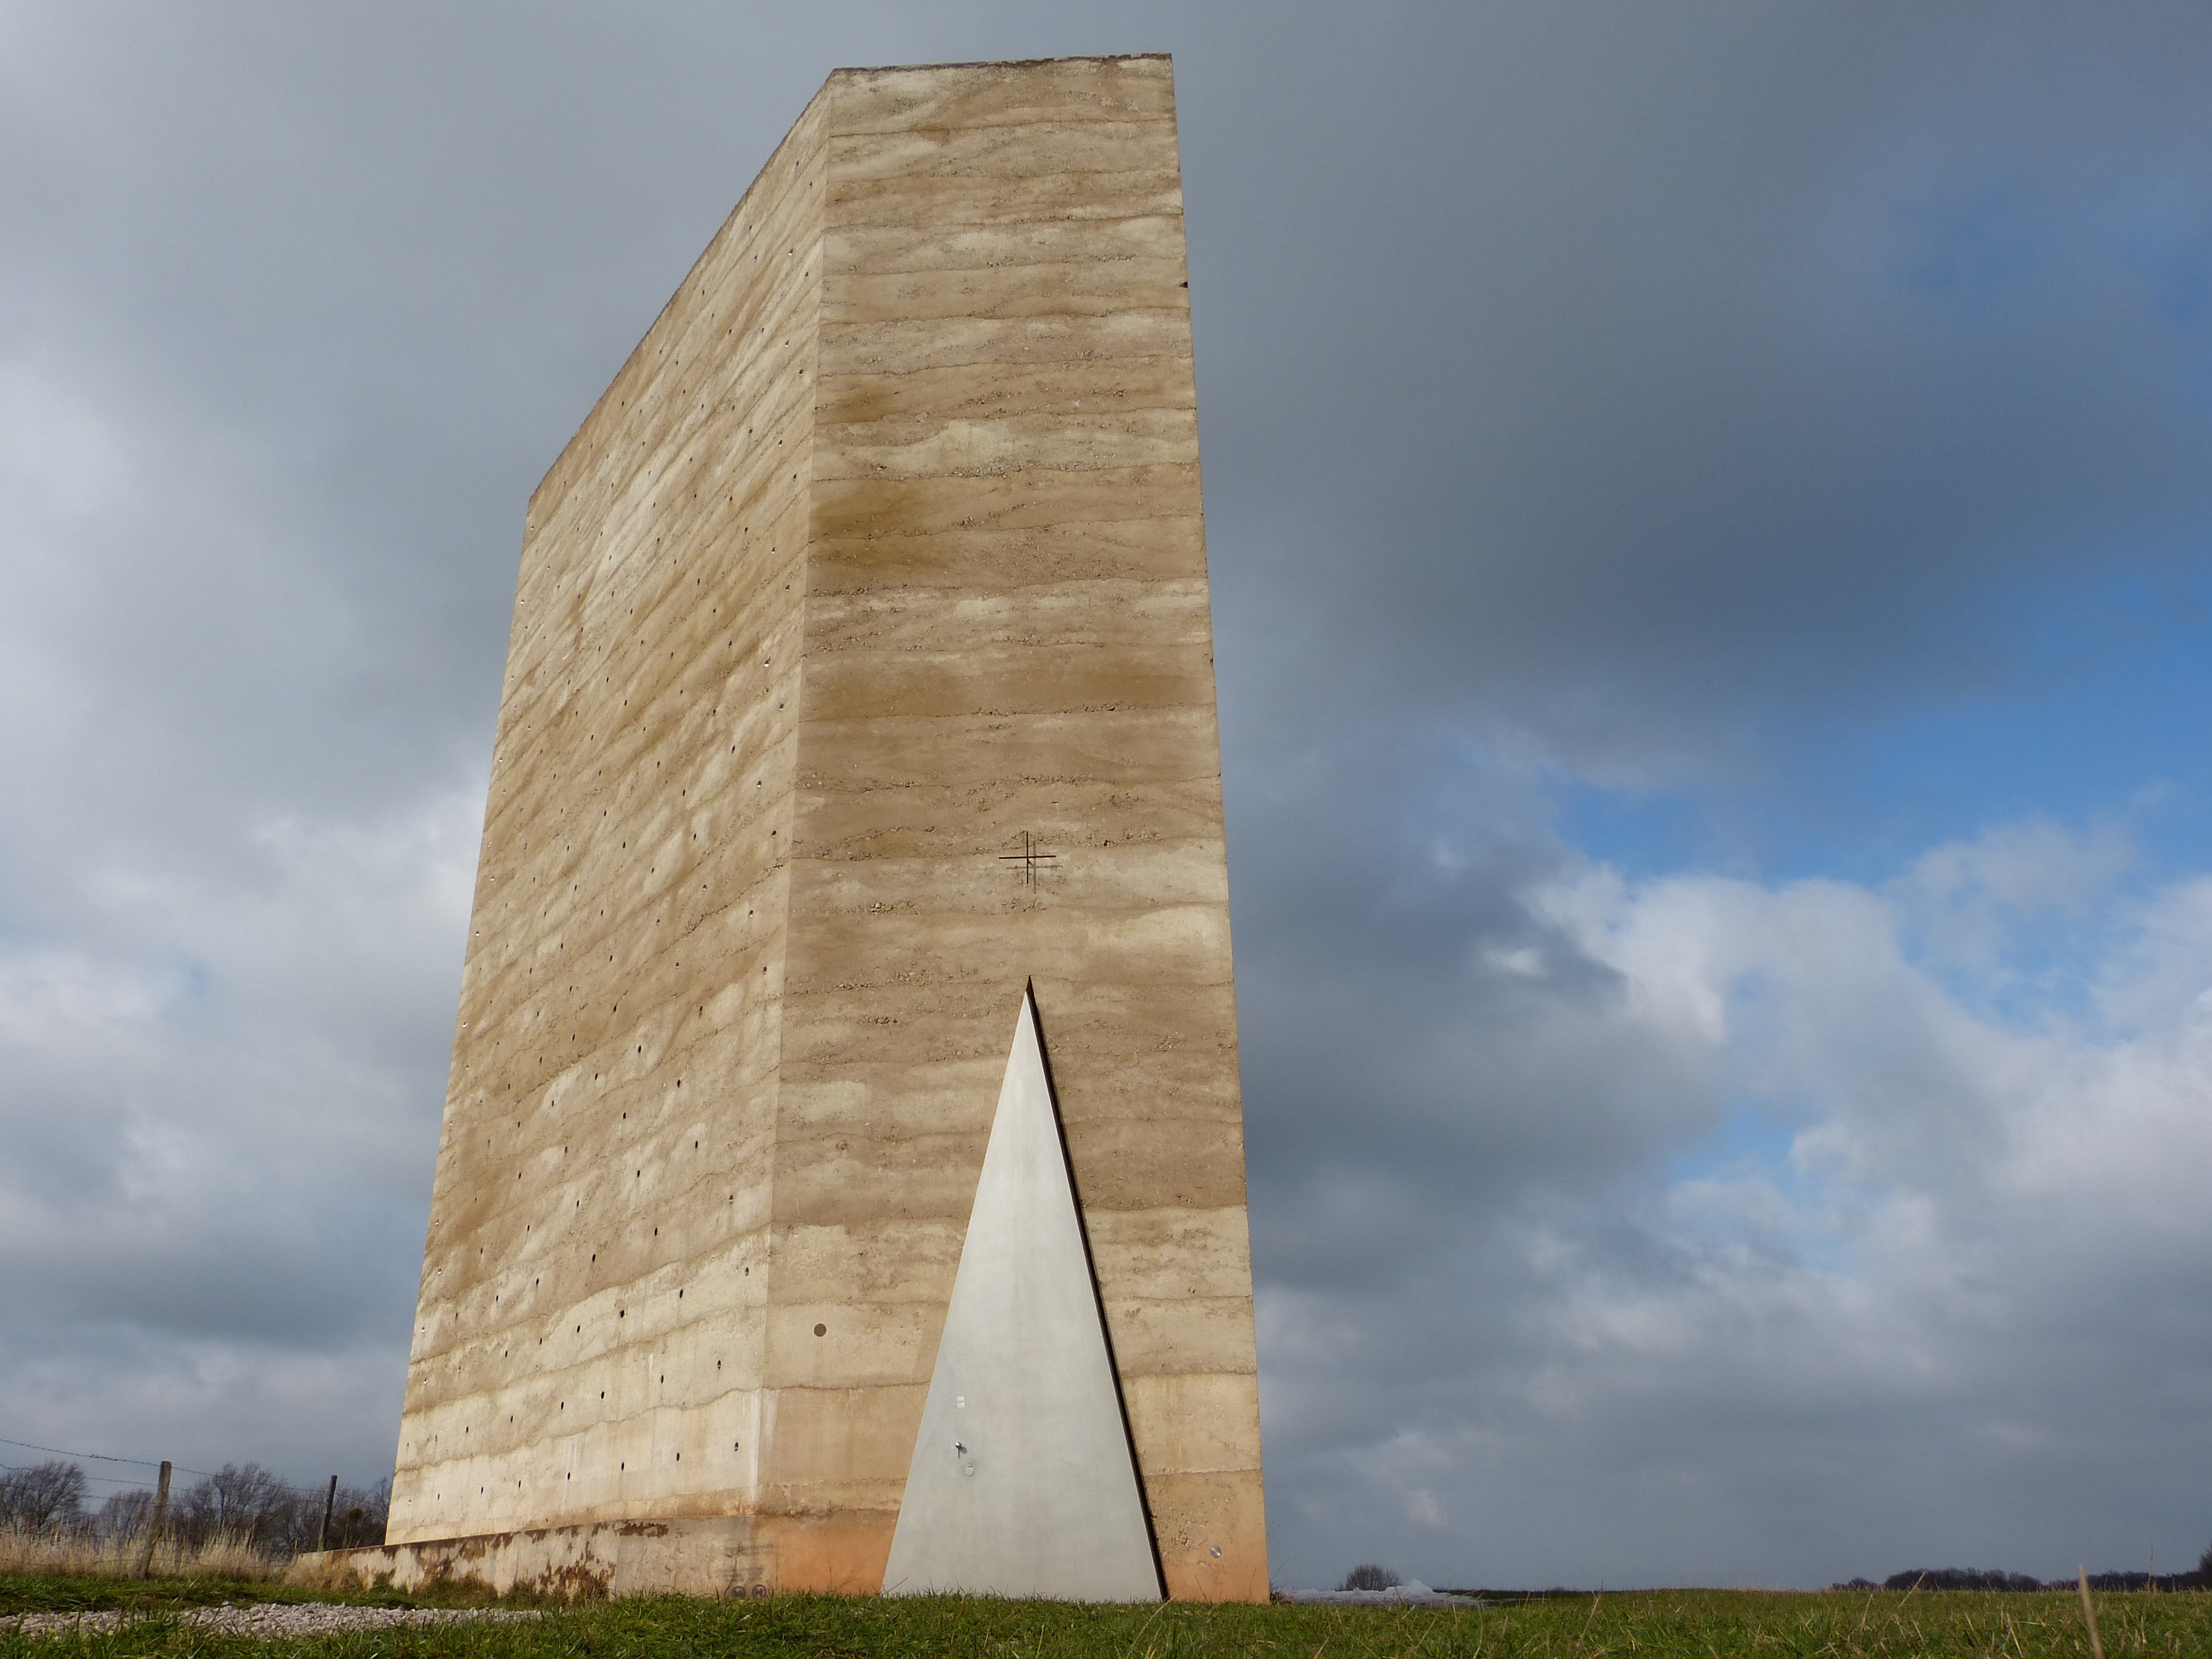
architecture, monument, tower, landmark, chapel, monolith, brother klaus chapel